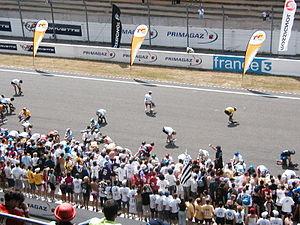
Les compétiteurs chaussent leurs patins lors du départ style ""moto"""
Les 24 Heures Rollers sont une épreuve sportive d'endurance disputée en rollers et organisée chaque année sur le circuit Bugatti du Mans.